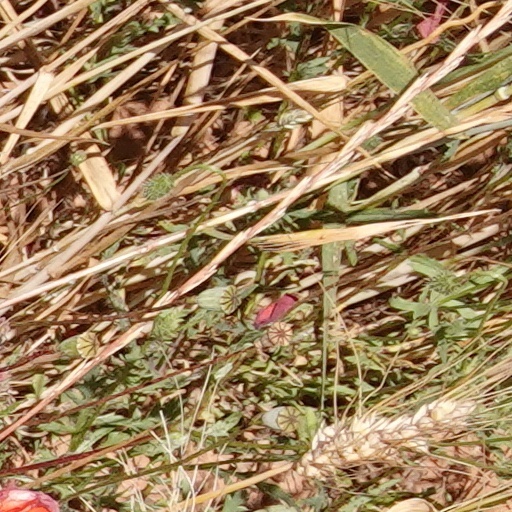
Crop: wheat